Poor relief

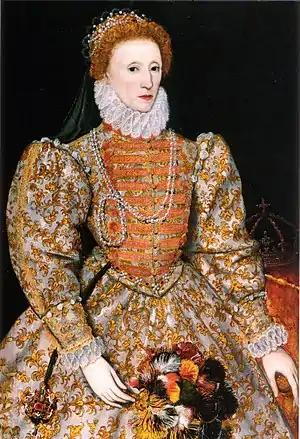
Elizabeth I of England

In 1531, the Vagabonds and Beggars Act 1494 was revised, and a new act, the Vagabonds Act 1530, was passed by Parliament which did make some provision for the different classes of the poor. The sick, the elderly, and the disabled were to be issued with licences to beg. But those who were out of work and in search of employment were still not spared punishment. Throughout the 16th century, a fear of social unrest was the primary motive for much legislation that was passed by Parliament.